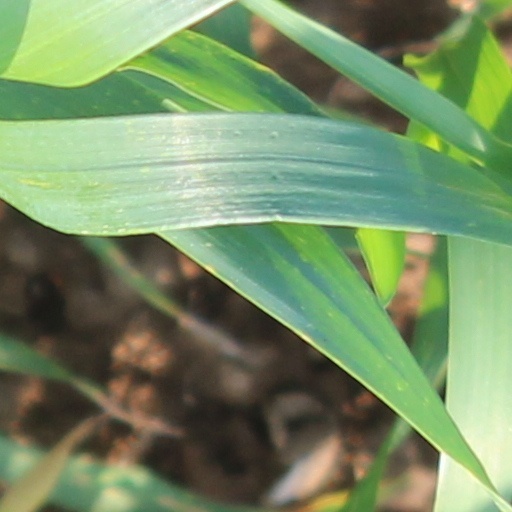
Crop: wheat